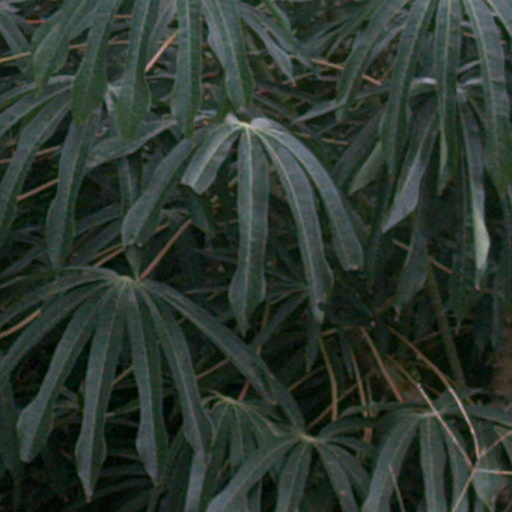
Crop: cassava